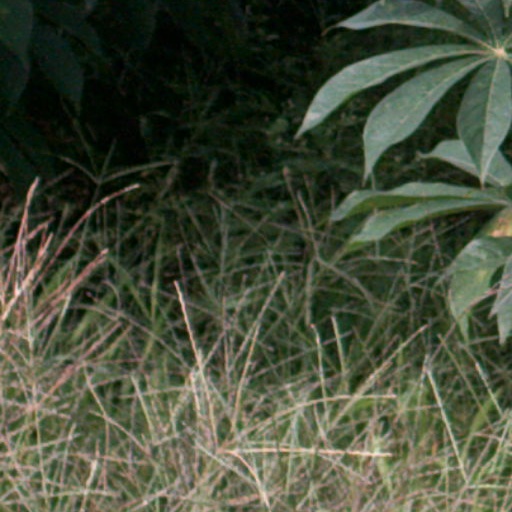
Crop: cassava